Templin, Queensland

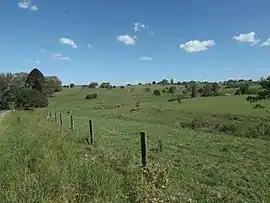
Paddocks along Kents Pocket Road, 2016

Templin is a rural locality in the Scenic Rim Region, Queensland, Australia. In the , Templin had a population of 89 people.